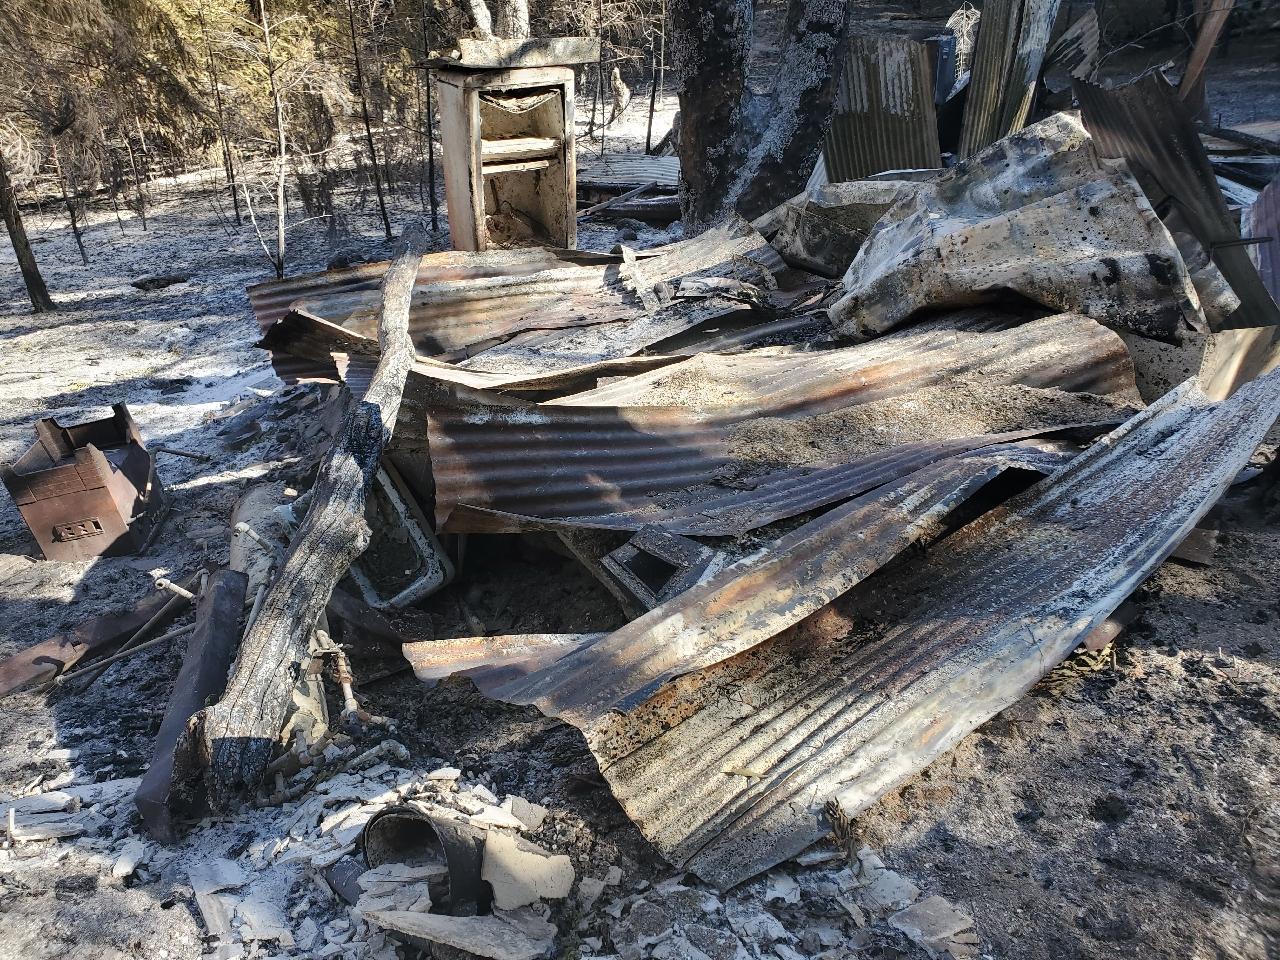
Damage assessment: destroyed